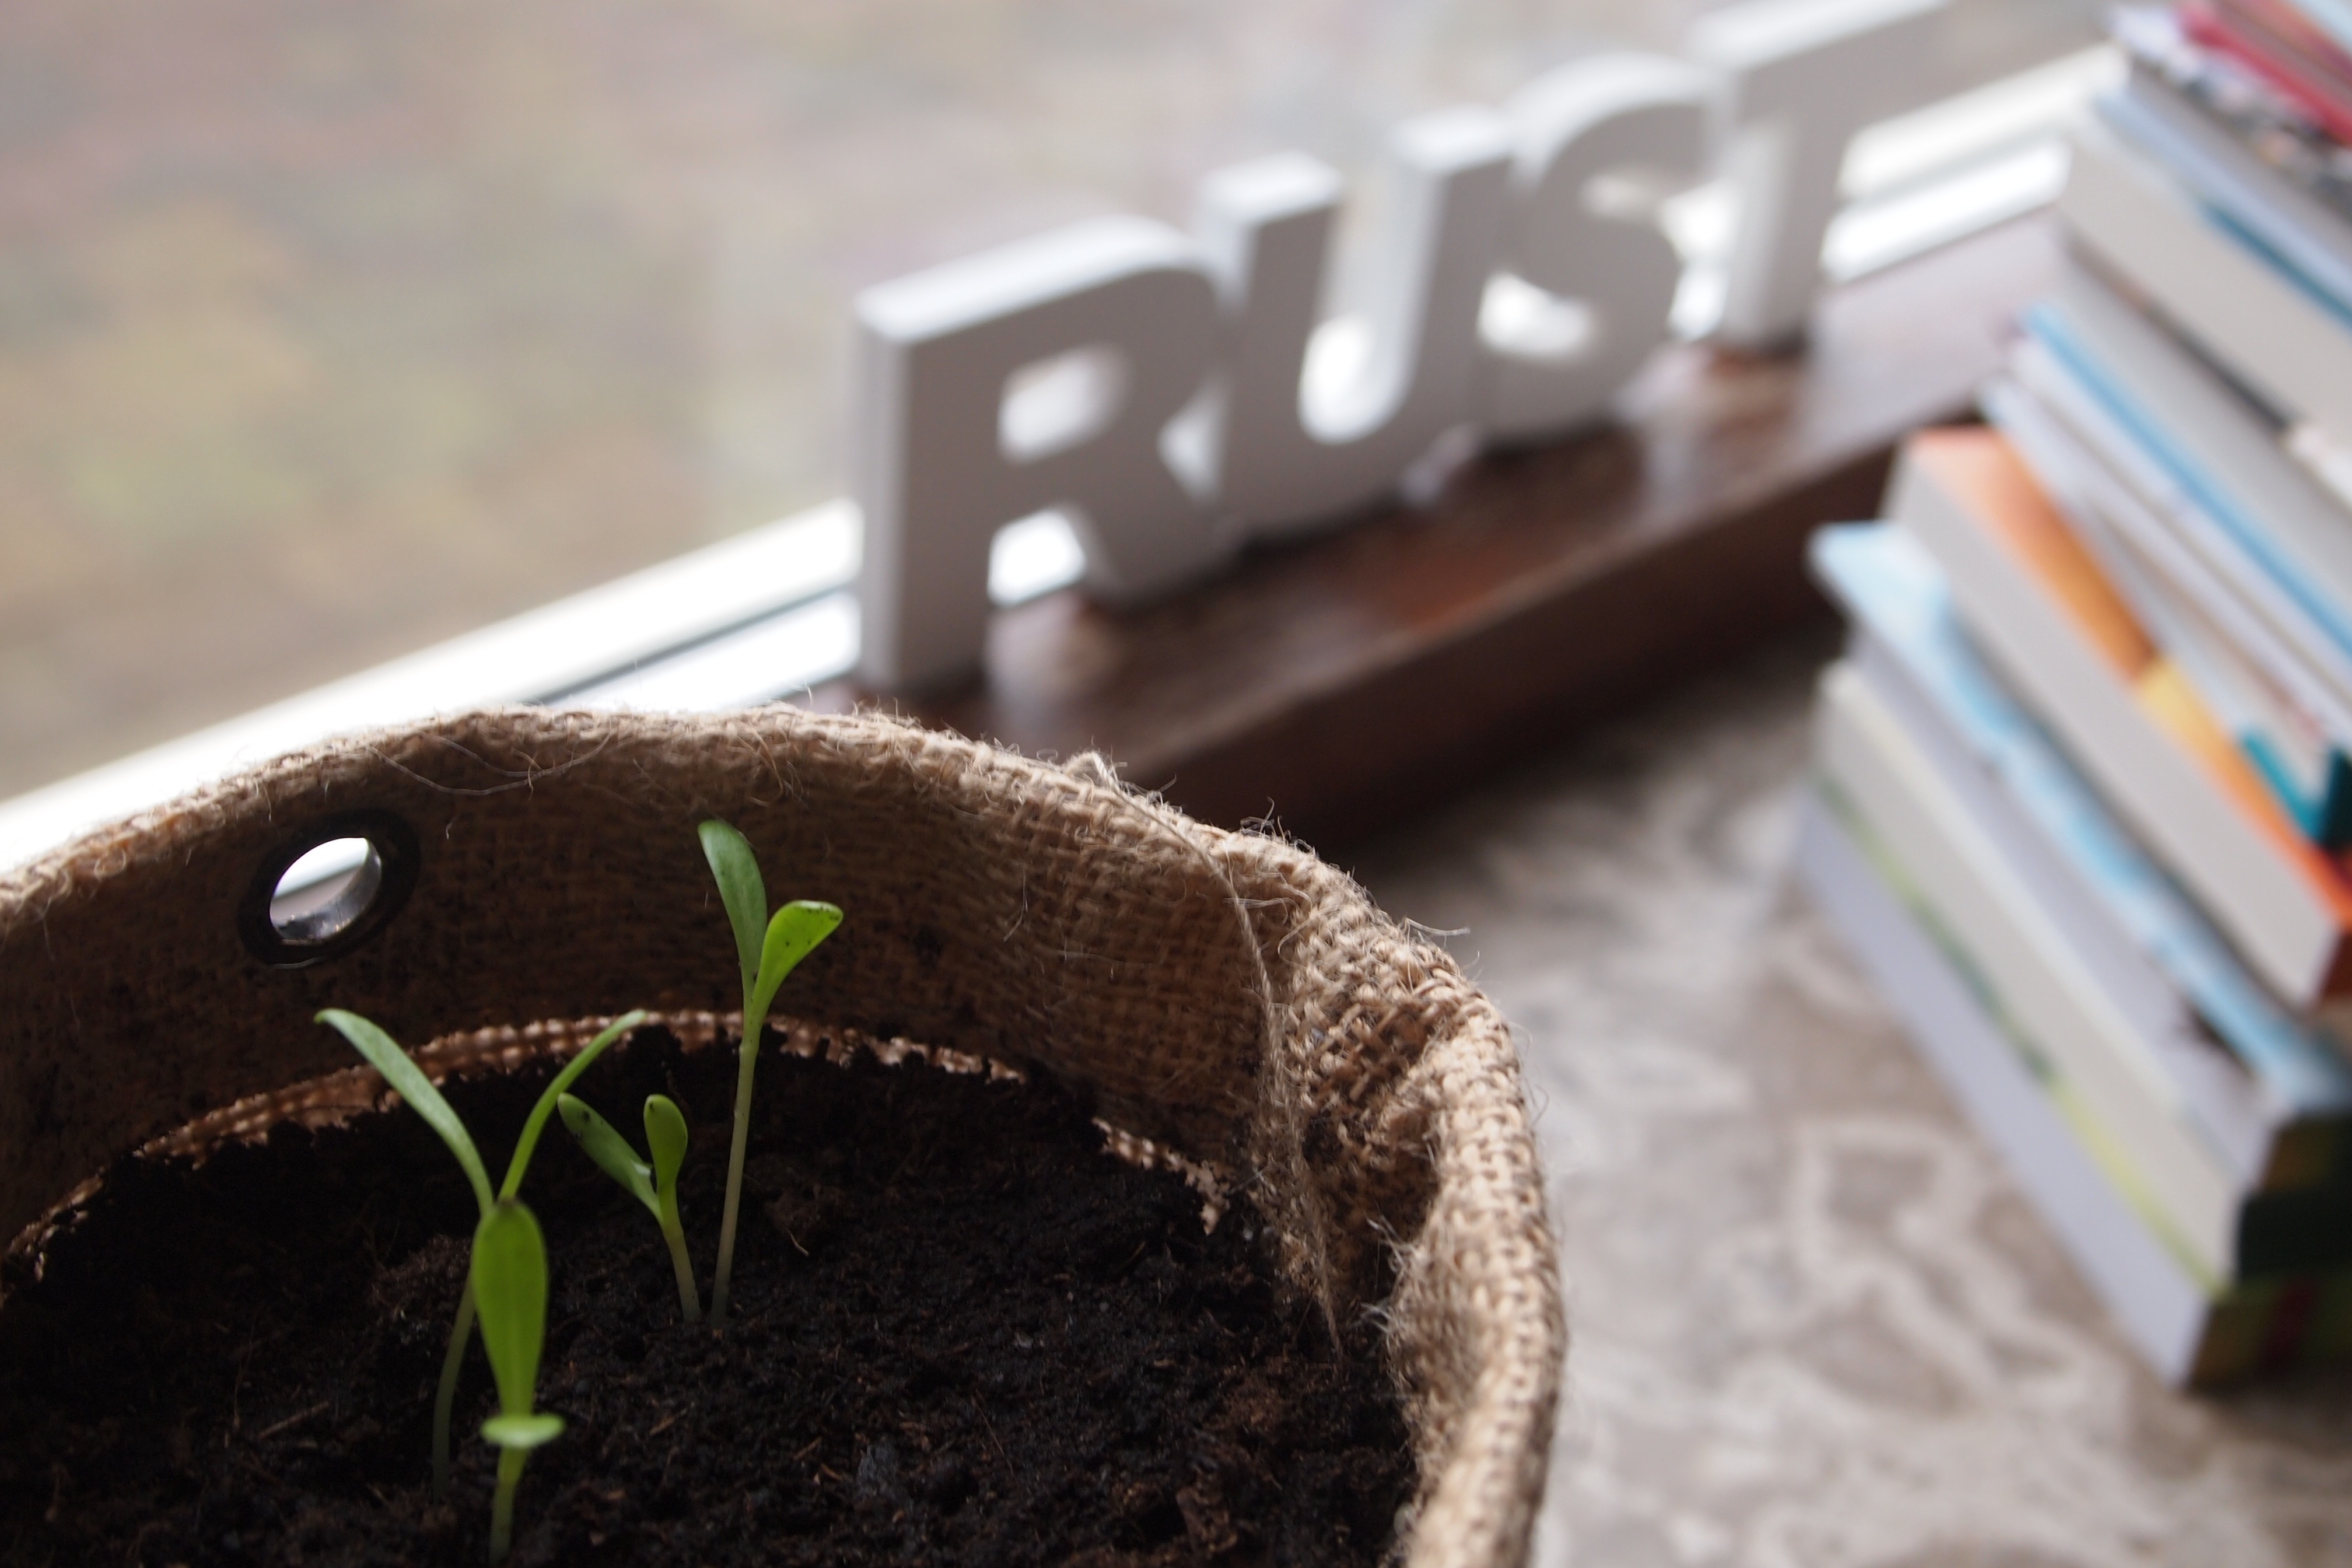
food, grow, soil, window sill, plants, books, letters, jute, potting soil